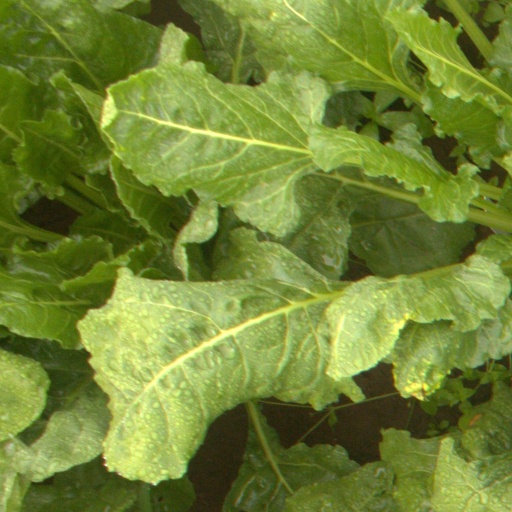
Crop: sugar beet